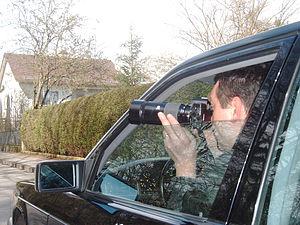
Le détective est un enquêteur de droit privé, c'est-à-dire une personne ayant un statut de droit privé, qui effectue, à titre professionnel, des recherches, des investigations et des filatures. Cette qualité d'enquêteur de droit privé est d'ailleurs partagée avec diverses autres professions qui n'ont aucun rapport avec les enquêteurs privés, notamment dans le cadre de procédures administratives, civiles, pénales, sociales.